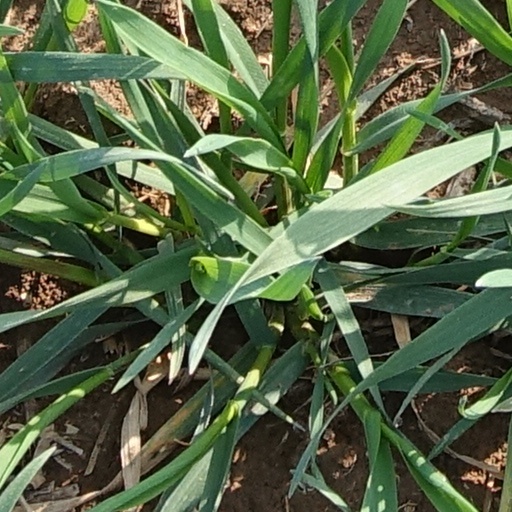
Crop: wheat